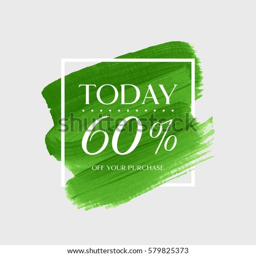
sale today % off sign over art brush acrylic stroke paint abstract texture background vector illustration .